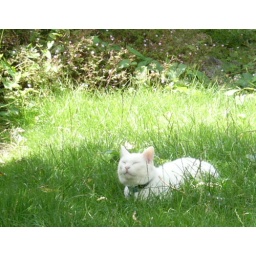
my white cat looking very happy in the tall grass of our back garden.